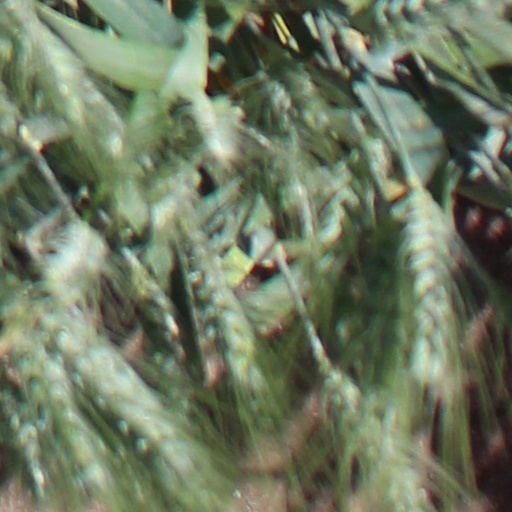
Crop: wheat